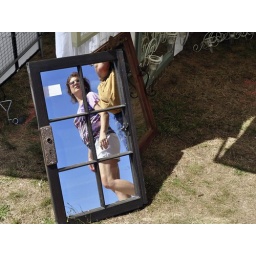
A woman is reflected in a mirror made of an old cabinet door. At the Waterfront Festival in Gloucester.